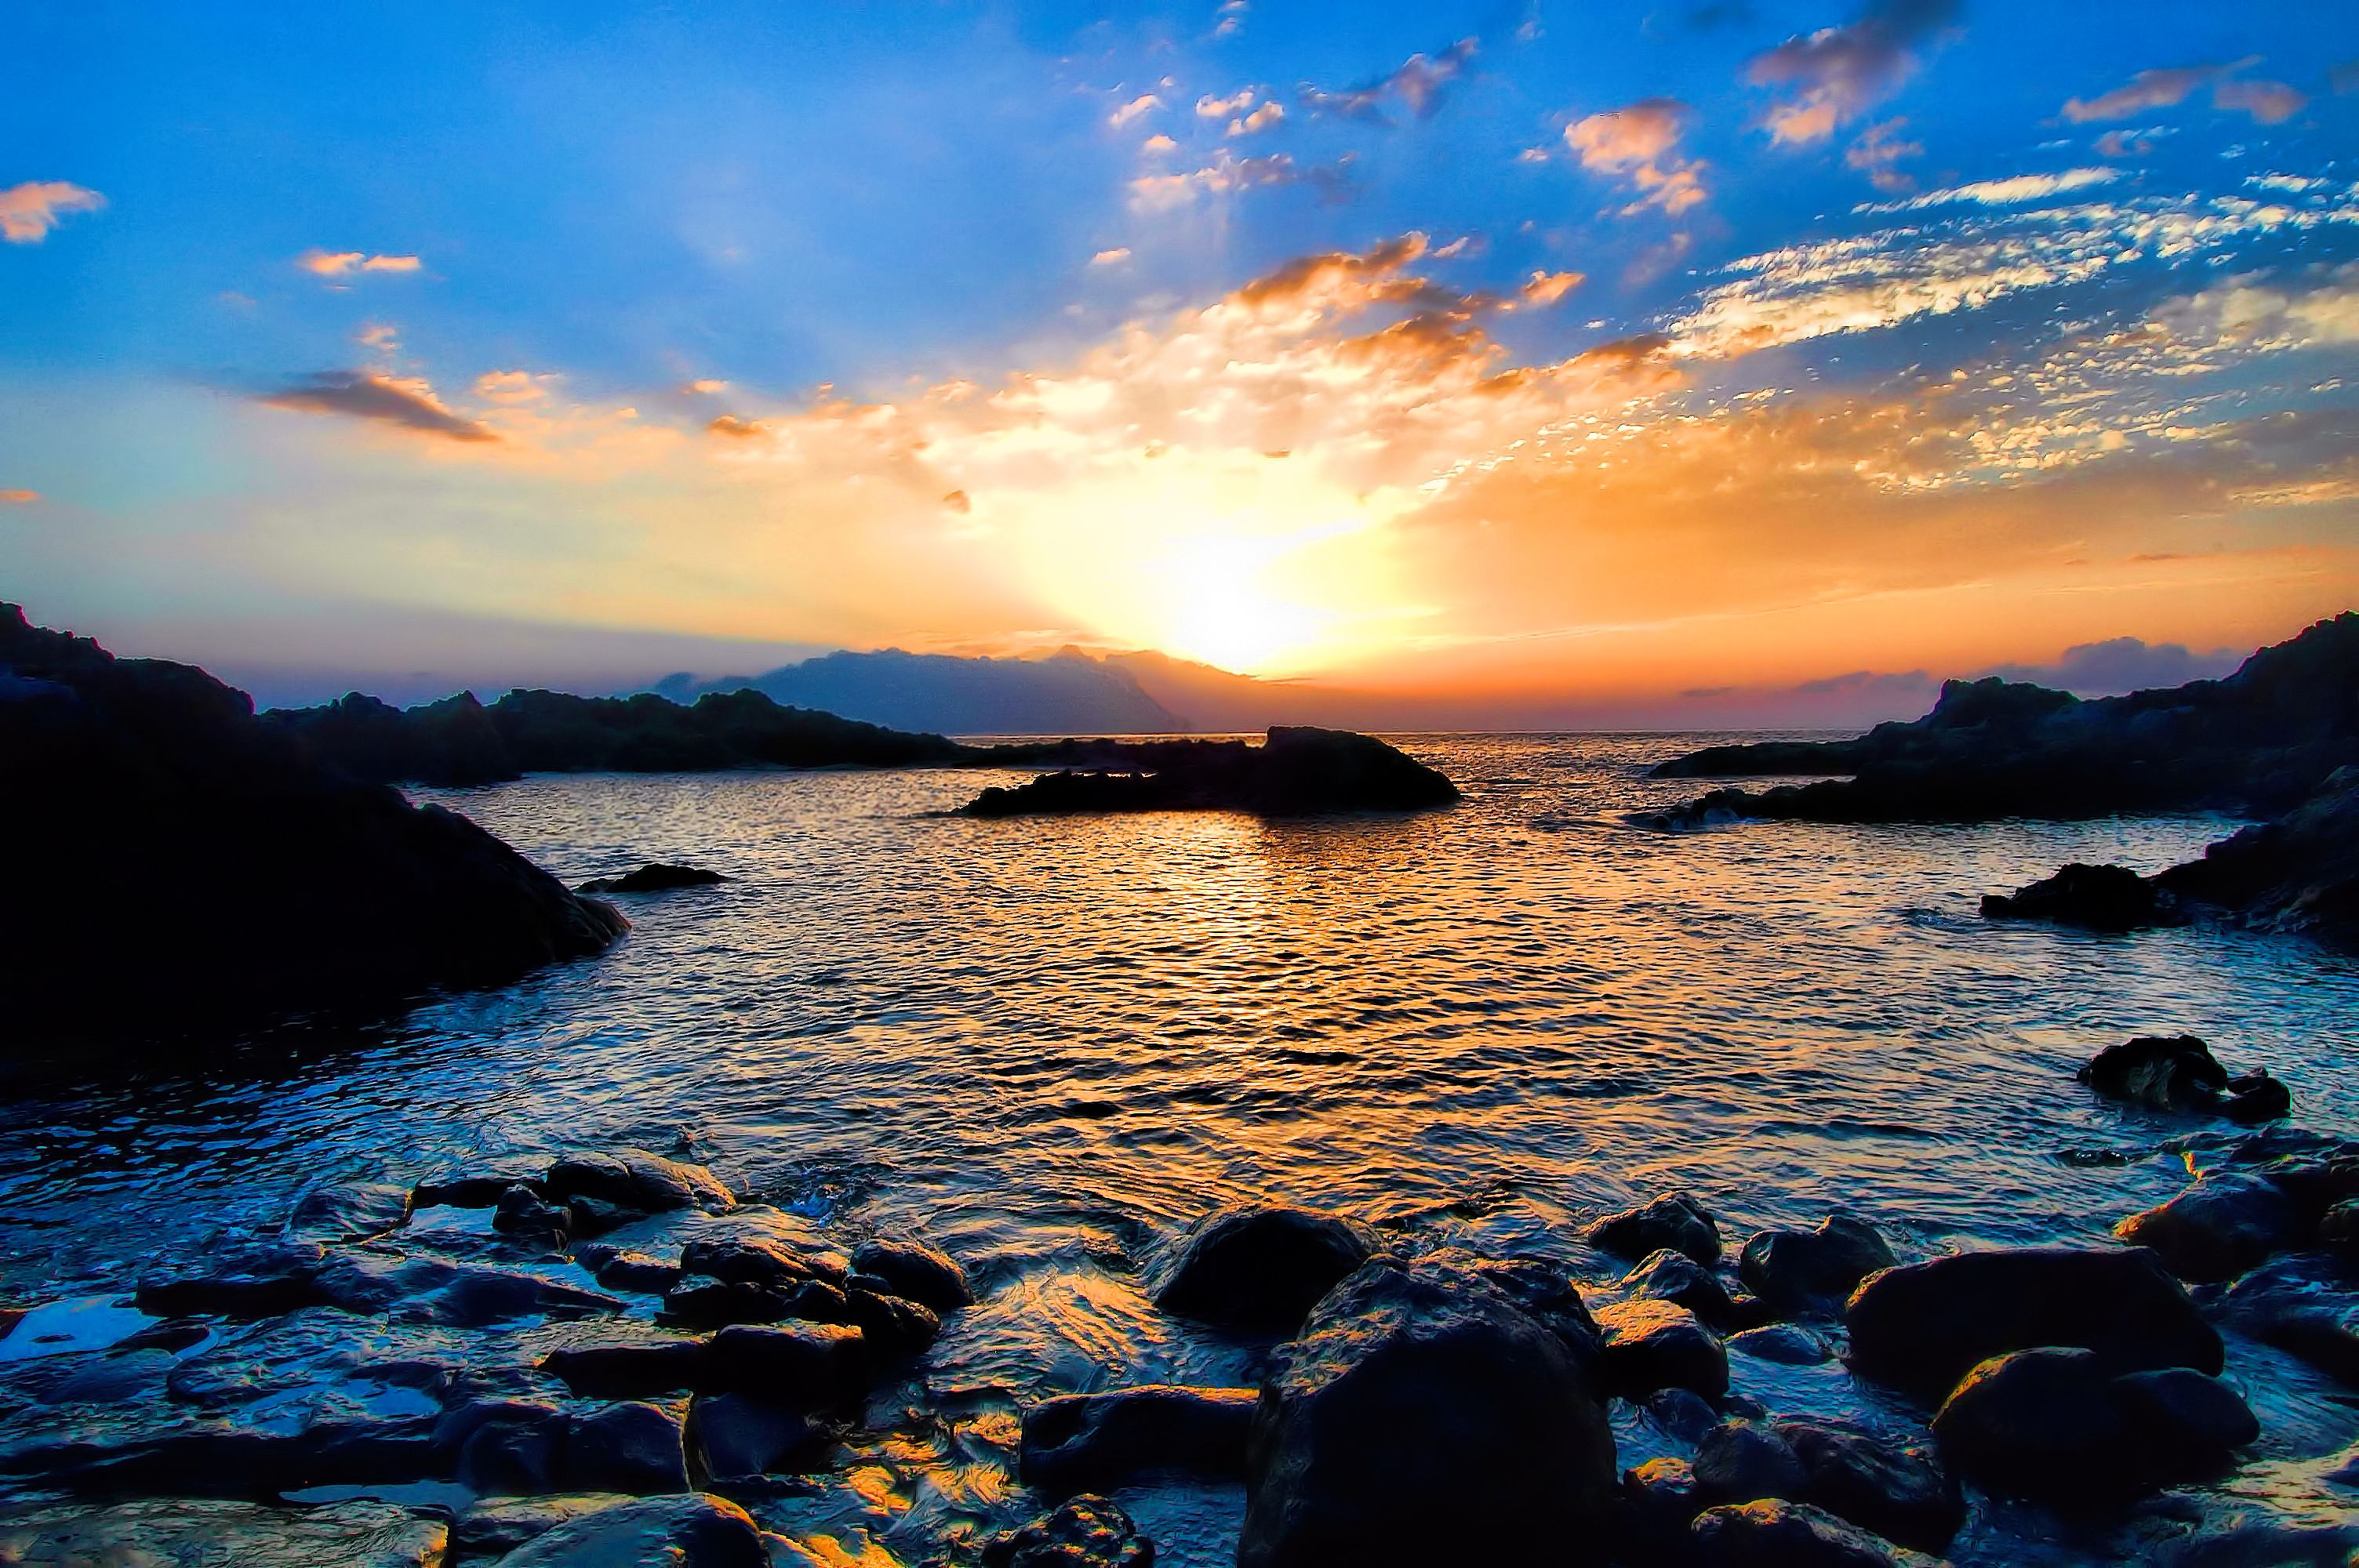
beach, sea, coast, rock, ocean, horizon, cloud, sky, sunrise, sunset, sunlight, morning, shore, wave, dawn, dusk, evening, reflection, bay, body of water, loch, cape, wind wave